Plantago ovata

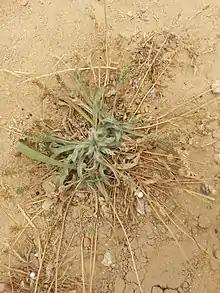
Plantago ovata in Ab Pakhsh

Plantago ovata, known by many common names including blond plantain, desert Indianwheat, blond psyllium, and isabghol, is native to the Mediterranean region and naturalized in central, eastern, and south Asia and North America.